Question: Please indicate a possible affordance area of baseball bat that can be used for holding
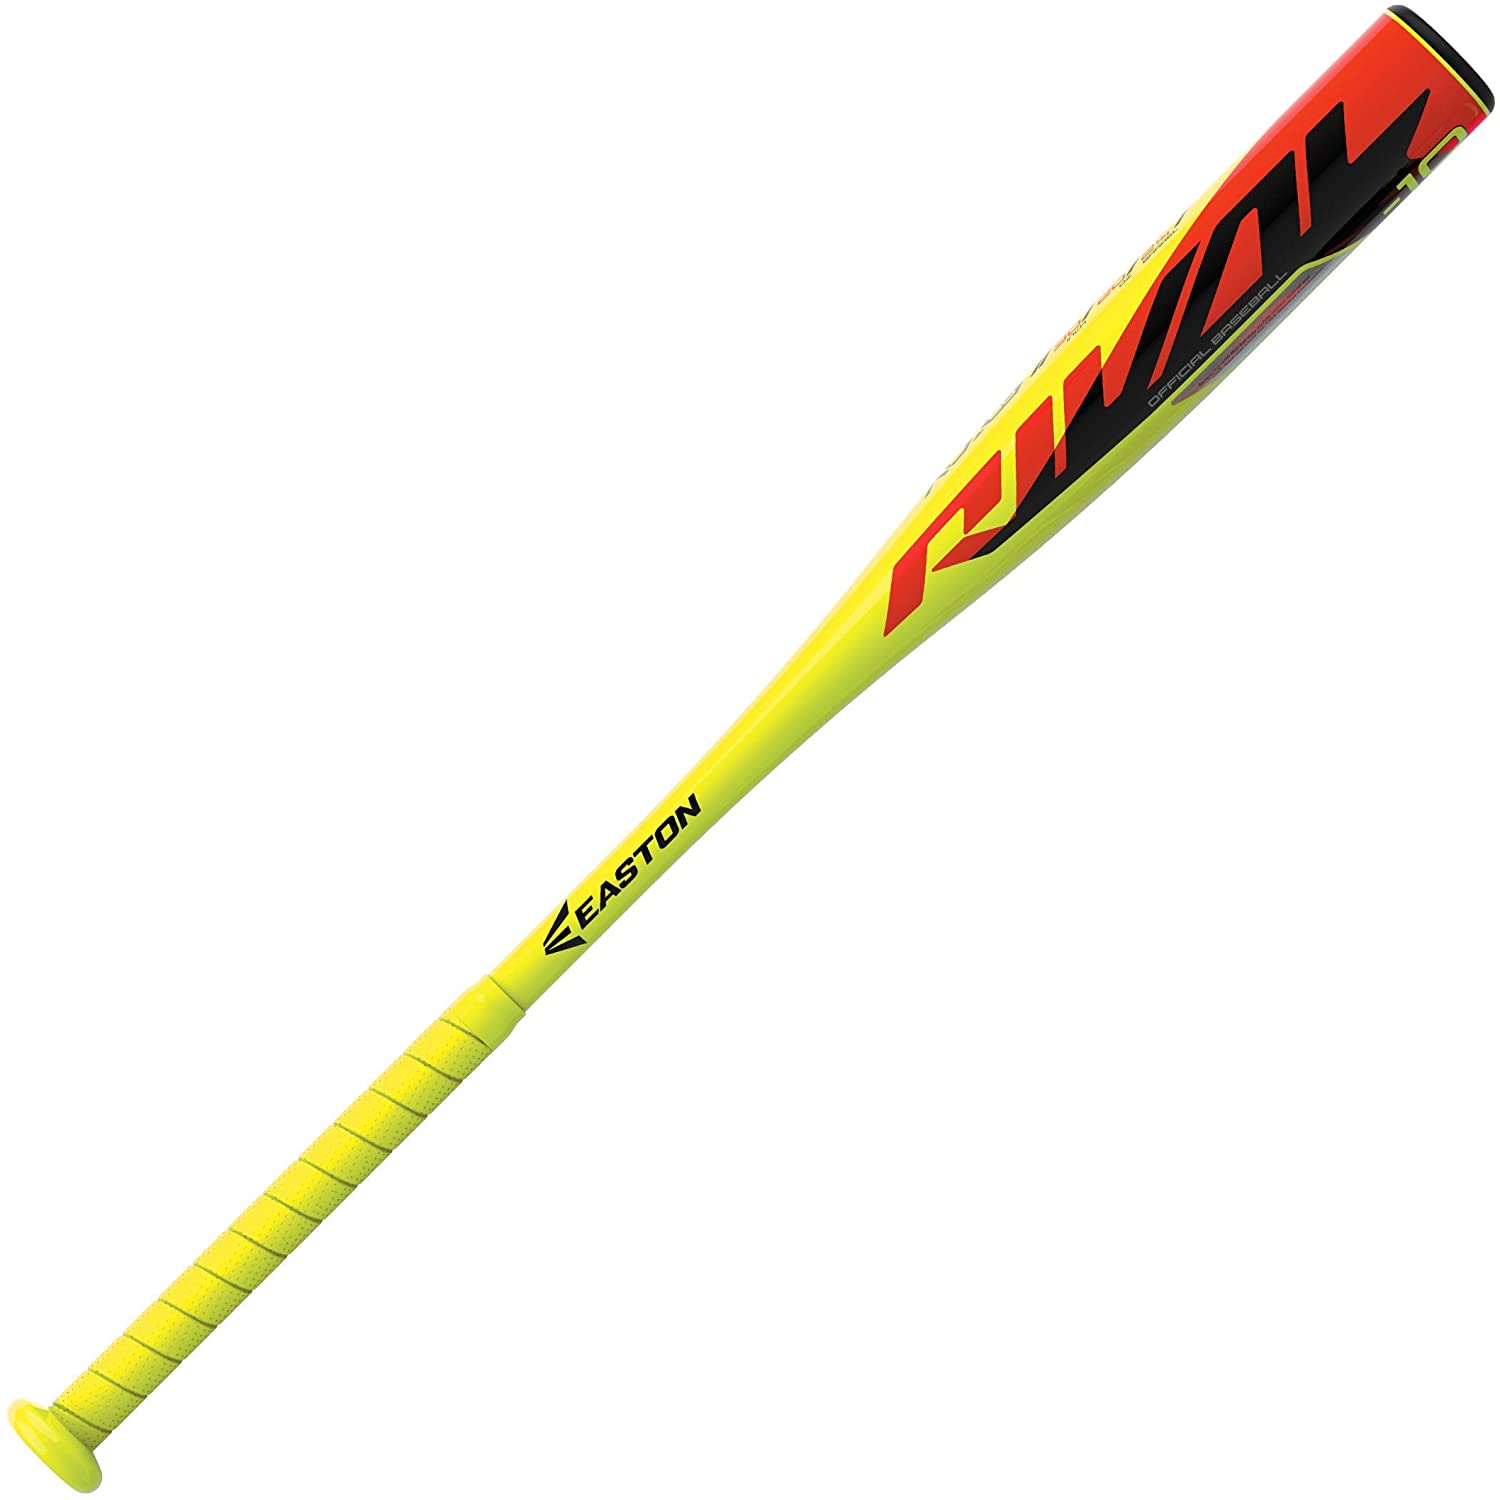
Answer: [6.777, 695.783, 804.217, 1493.223]